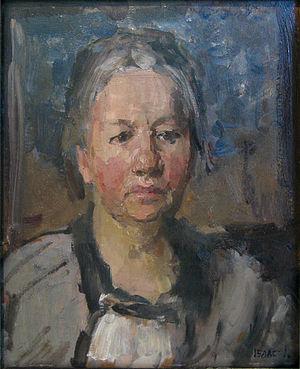
Johanna Gezina van Gogh, née Bonger, est l'épouse de Théodore van Gogh et la belle-sœur de Vincent van Gogh. C'est elle qui après leur mort fit croître la renommée du peintre, avec l'appui de marchands d'art.